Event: Nepal Earthquake
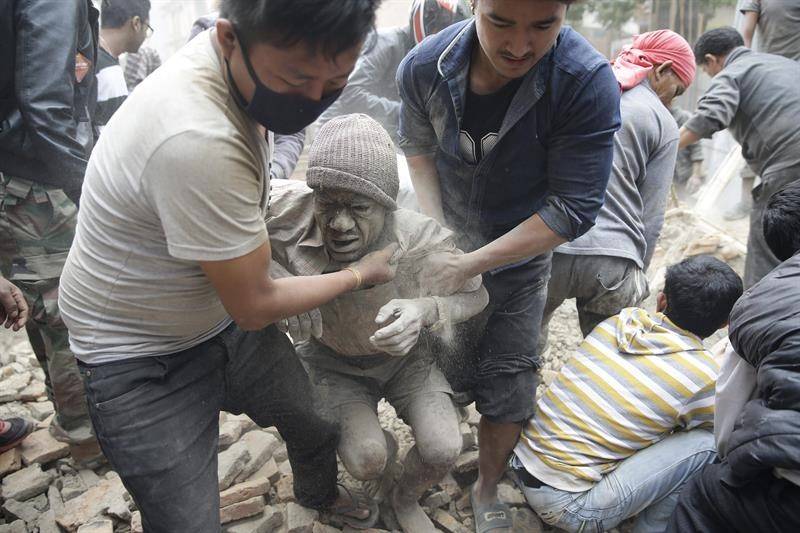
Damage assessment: damage